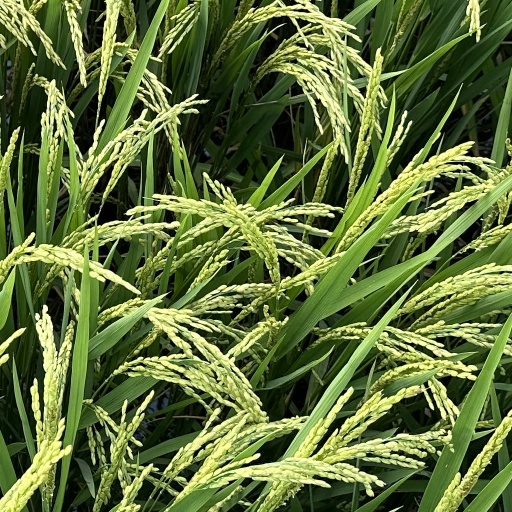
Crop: rice